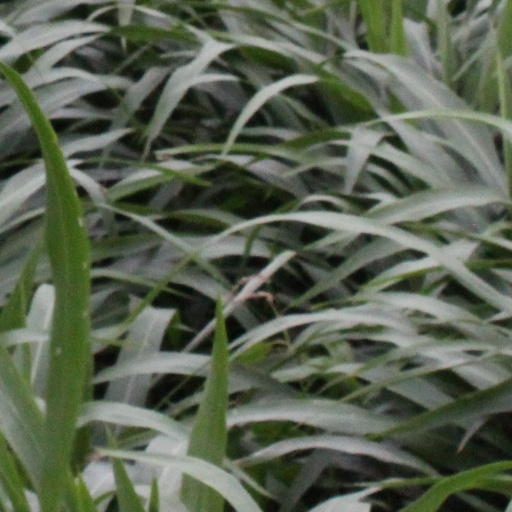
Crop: sorghum